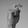
ASL letter: X